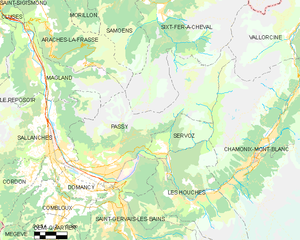
Carte des communes françaises Passy